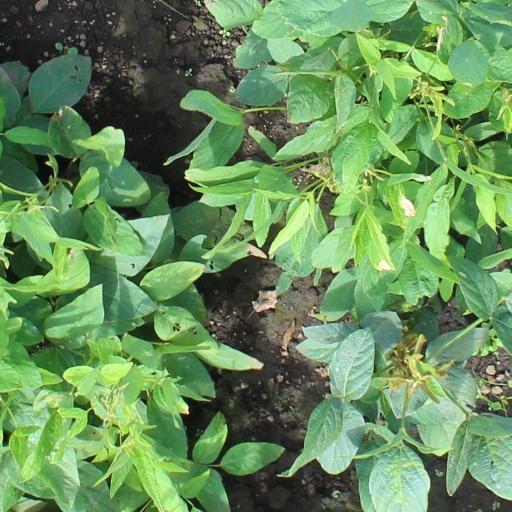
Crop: soybean